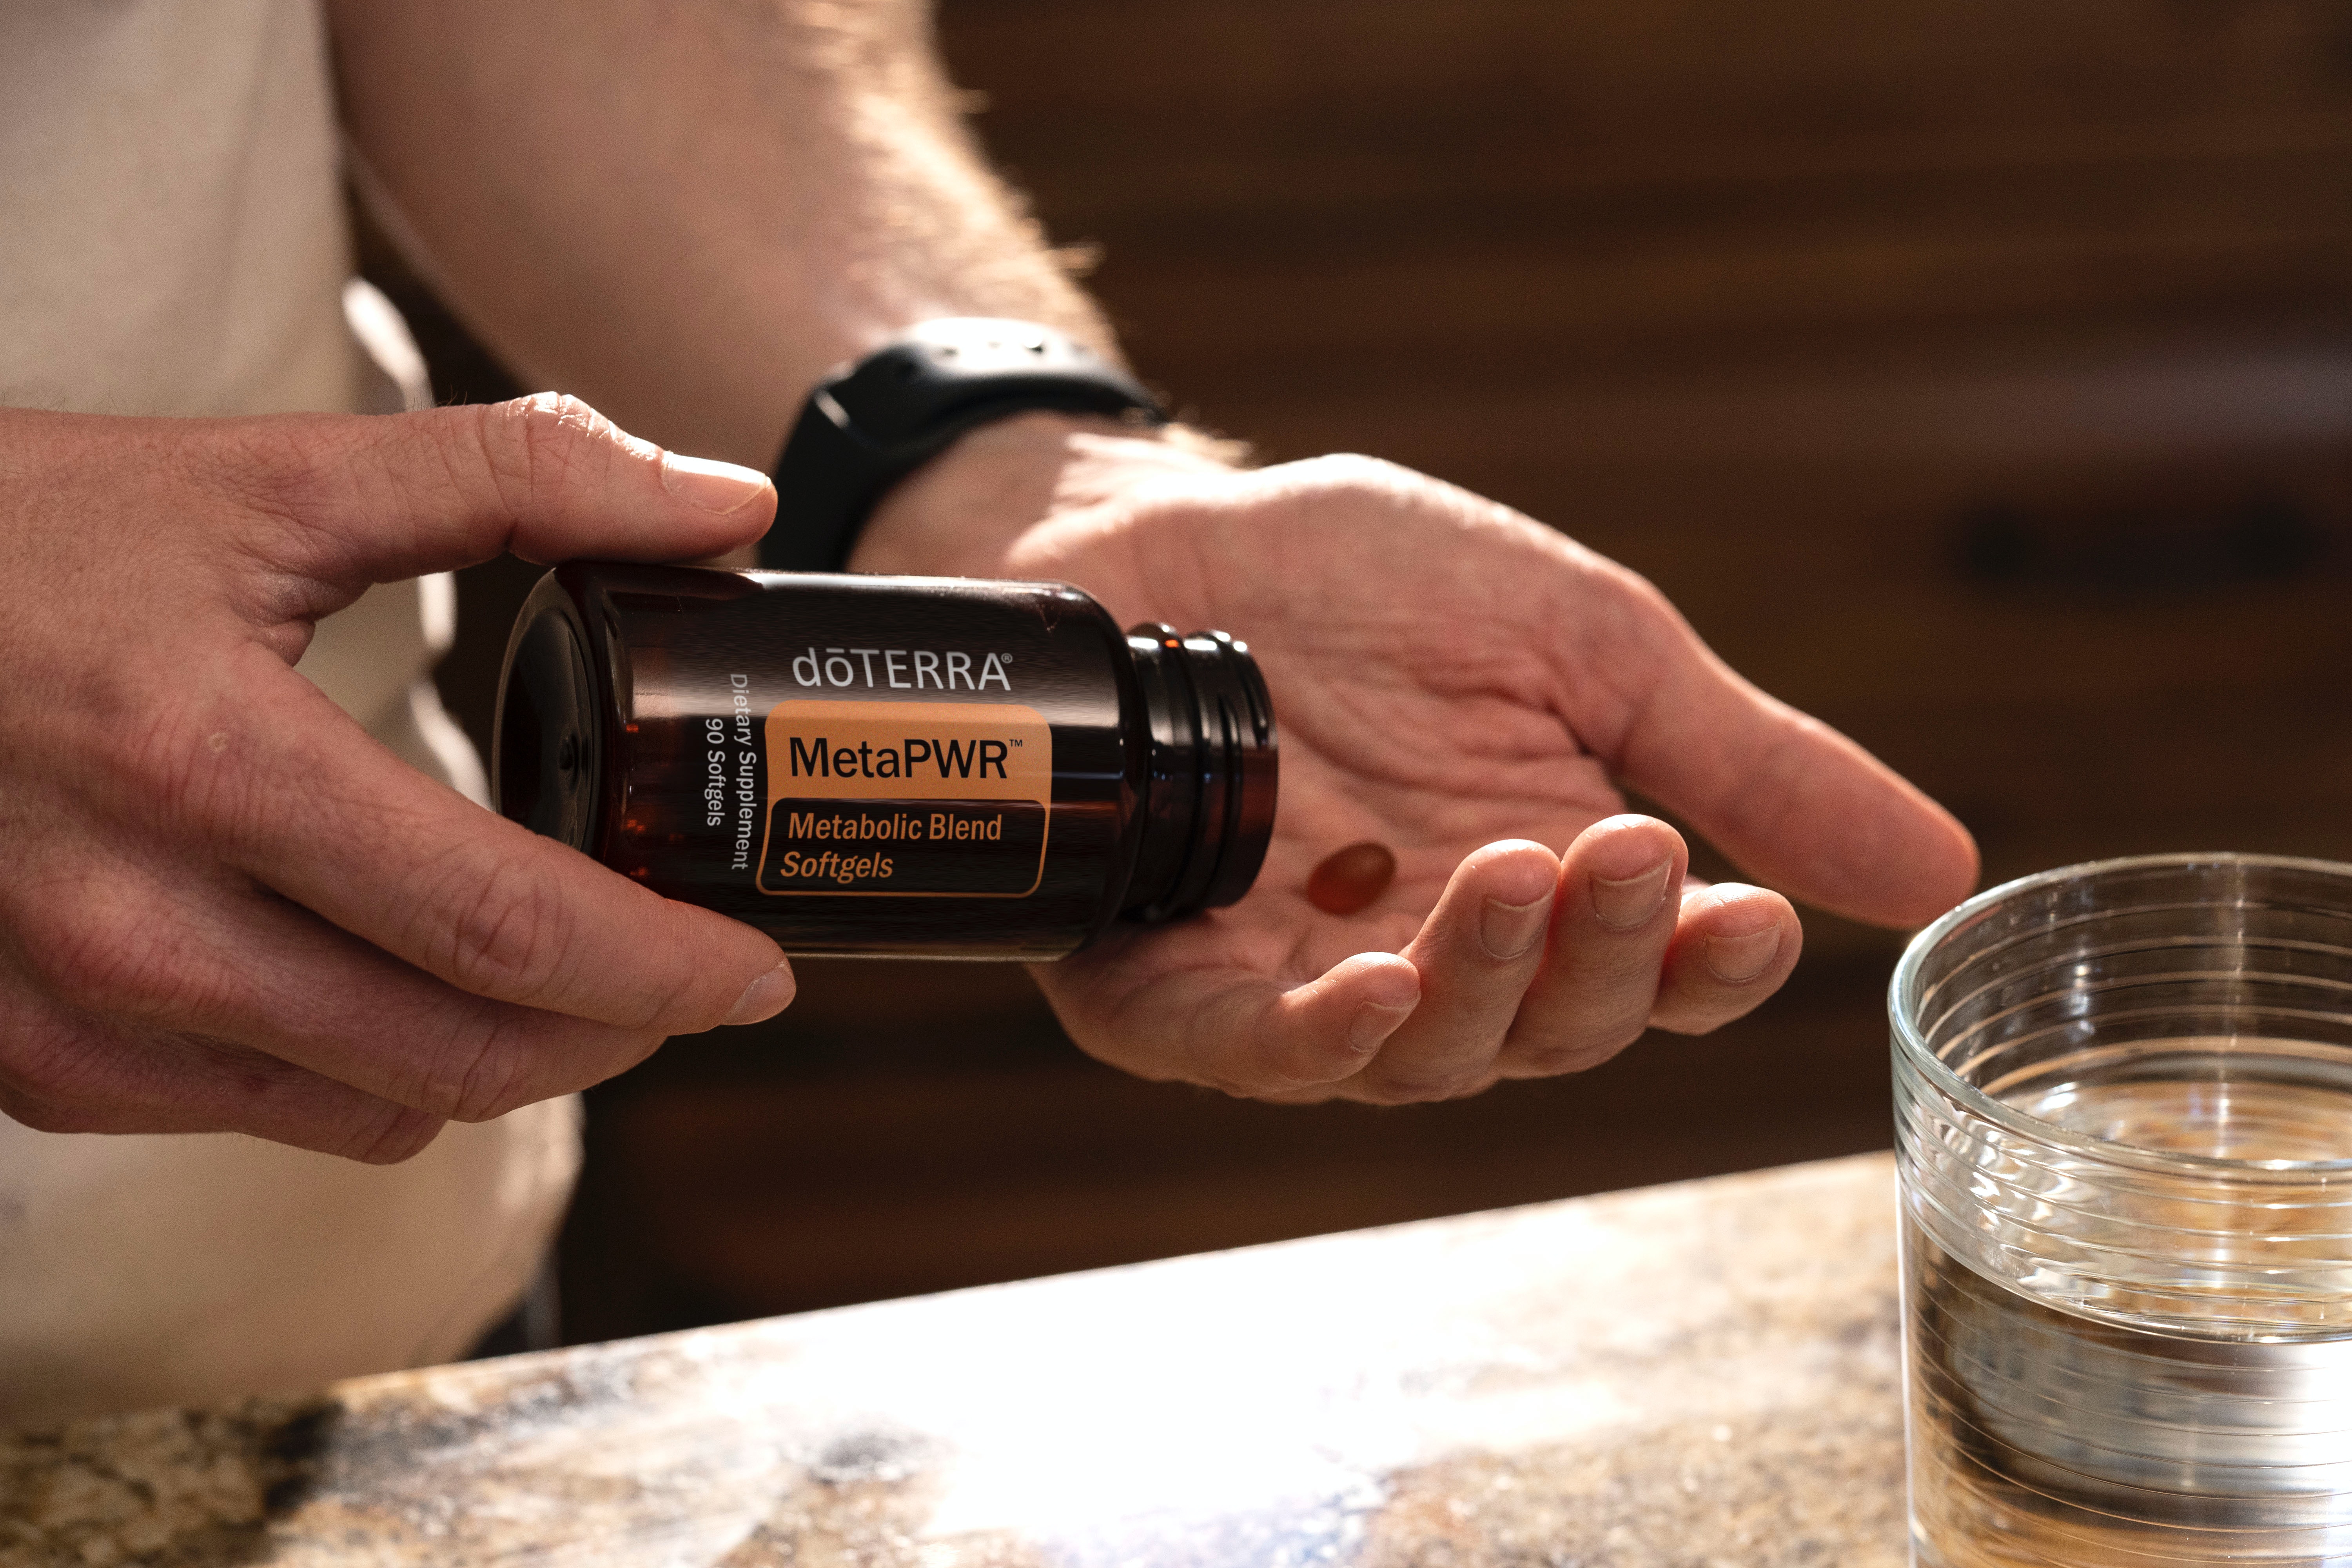
oil, watch, hand, fluid, gesture, finger, barware, drinkware, alcoholic beverage, drink, bottle, wrist, liquid, nail, Solvent, thumb, tableware, alcohol, distilled beverage, wood, clock, serveware, strap, liqueur, glass, solution, wood stain, table, Everyday carry, bottle cap, brand, tire